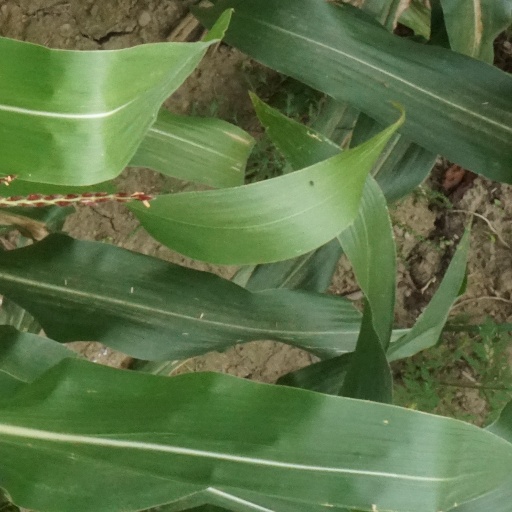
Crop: maize; corn